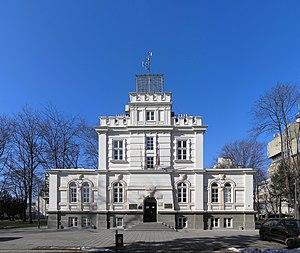
L’Observatoire astronomique de Belgrade, en abrégé AOB, désignation internationale 057, est une institution indépendante de l'État de recherche scientifique sans but lucratif dont l'activité principale est l’observation passive et sélective du cosmos proche ou lointain, ou la réalisation de l’étude des corps et des phénomènes célestes au-delà de la Terre, et dont l’activité se concentre sur l'acquisition et l'analyse des données, et sur les travaux théoriques. Il a été fondé le 26 mars 1887, ensemble avec l'Observatoire météorologique, et son fondateur et le premier directeur était Milan Nedeljković.
Dimitrije "Mita" T. Leko, est un architecte et un urbaniste serbe.
Karađorđev park, le parc de Karageorges, est un parc public et un quartier de Belgrade, la capitale de la Serbie. Le parc lui-même est situé dans la municipalité de Vračar mais, depuis 1957, la partie la plus importante du quartier est située dans la municipalité de Savski venac. Depuis 1979, le Karađorđev park est inscrit sur la liste des sites historiques de grande importance et sur la liste des sites mémoriels de grande importance de la République de Serbie.
Vračar est une municipalité de Serbie. Elle figure parmi les 17 municipalités constituant la Ville de Belgrade et elle fait partie des 10 municipalités urbaines qui composent la ville de Belgrade intra muros. Au recensement de 2011, elle comptait 55 463 habitants.
L'architecture de Belgrade présente des constructions très variées, du quartier de Zemun, qui, longtemps sous domination autrichienne, offre l'aspect typique d'une ville d'Europe centrale, jusqu'à l'architecture la plus moderniste, telle qu'on peut la trouver à Novi Beograd. Si la forteresse de Belgrade abrite les édifices les plus anciens de la capitale, en raison des nombreuses destructions que la ville a connues, les bâtiments les plus anciens du centre remontent pour la plupart au XIXᵉ siècle et au XXᵉ siècle.
Belgrade est la capitale et la plus grande ville de Serbie. Au recensement de 2011, la ville intra muros comptait 1 233 796 habitants et, avec le district dont elle est le centre, appelé Ville de Belgrade, 1 687 132 habitants en 2017, cela représente 24 % de la population totale de Serbie.